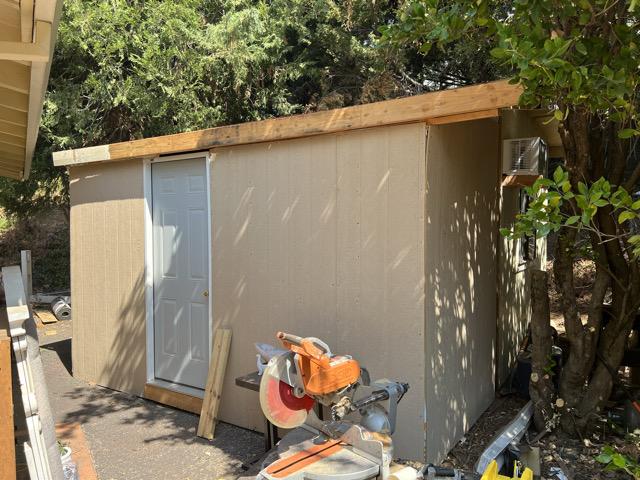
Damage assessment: no_damage